Blood sausage

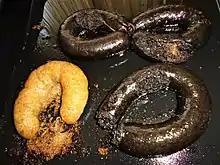
Blood pudding (right) from Croatia baked on a sheet pan

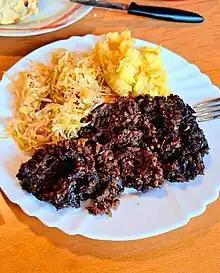
Blood sausage served with sauerkraut and "restani krumpir" in Hrvatsko Zagorje

"Blodpudding" is a traditional medieval dish still popular in Sweden. The exact proportions and ingredients vary, partly according to regional preference, but generally it is made from pig's blood, milk, rye or barley flour, diced lard, either beer or "svagdricka", treacle and onion, flavoured with allspice and marjoram. It is then poured into forms and oven-baked in a waterbath. Most of the "blodpudding" consumed today is made on industrial basis.